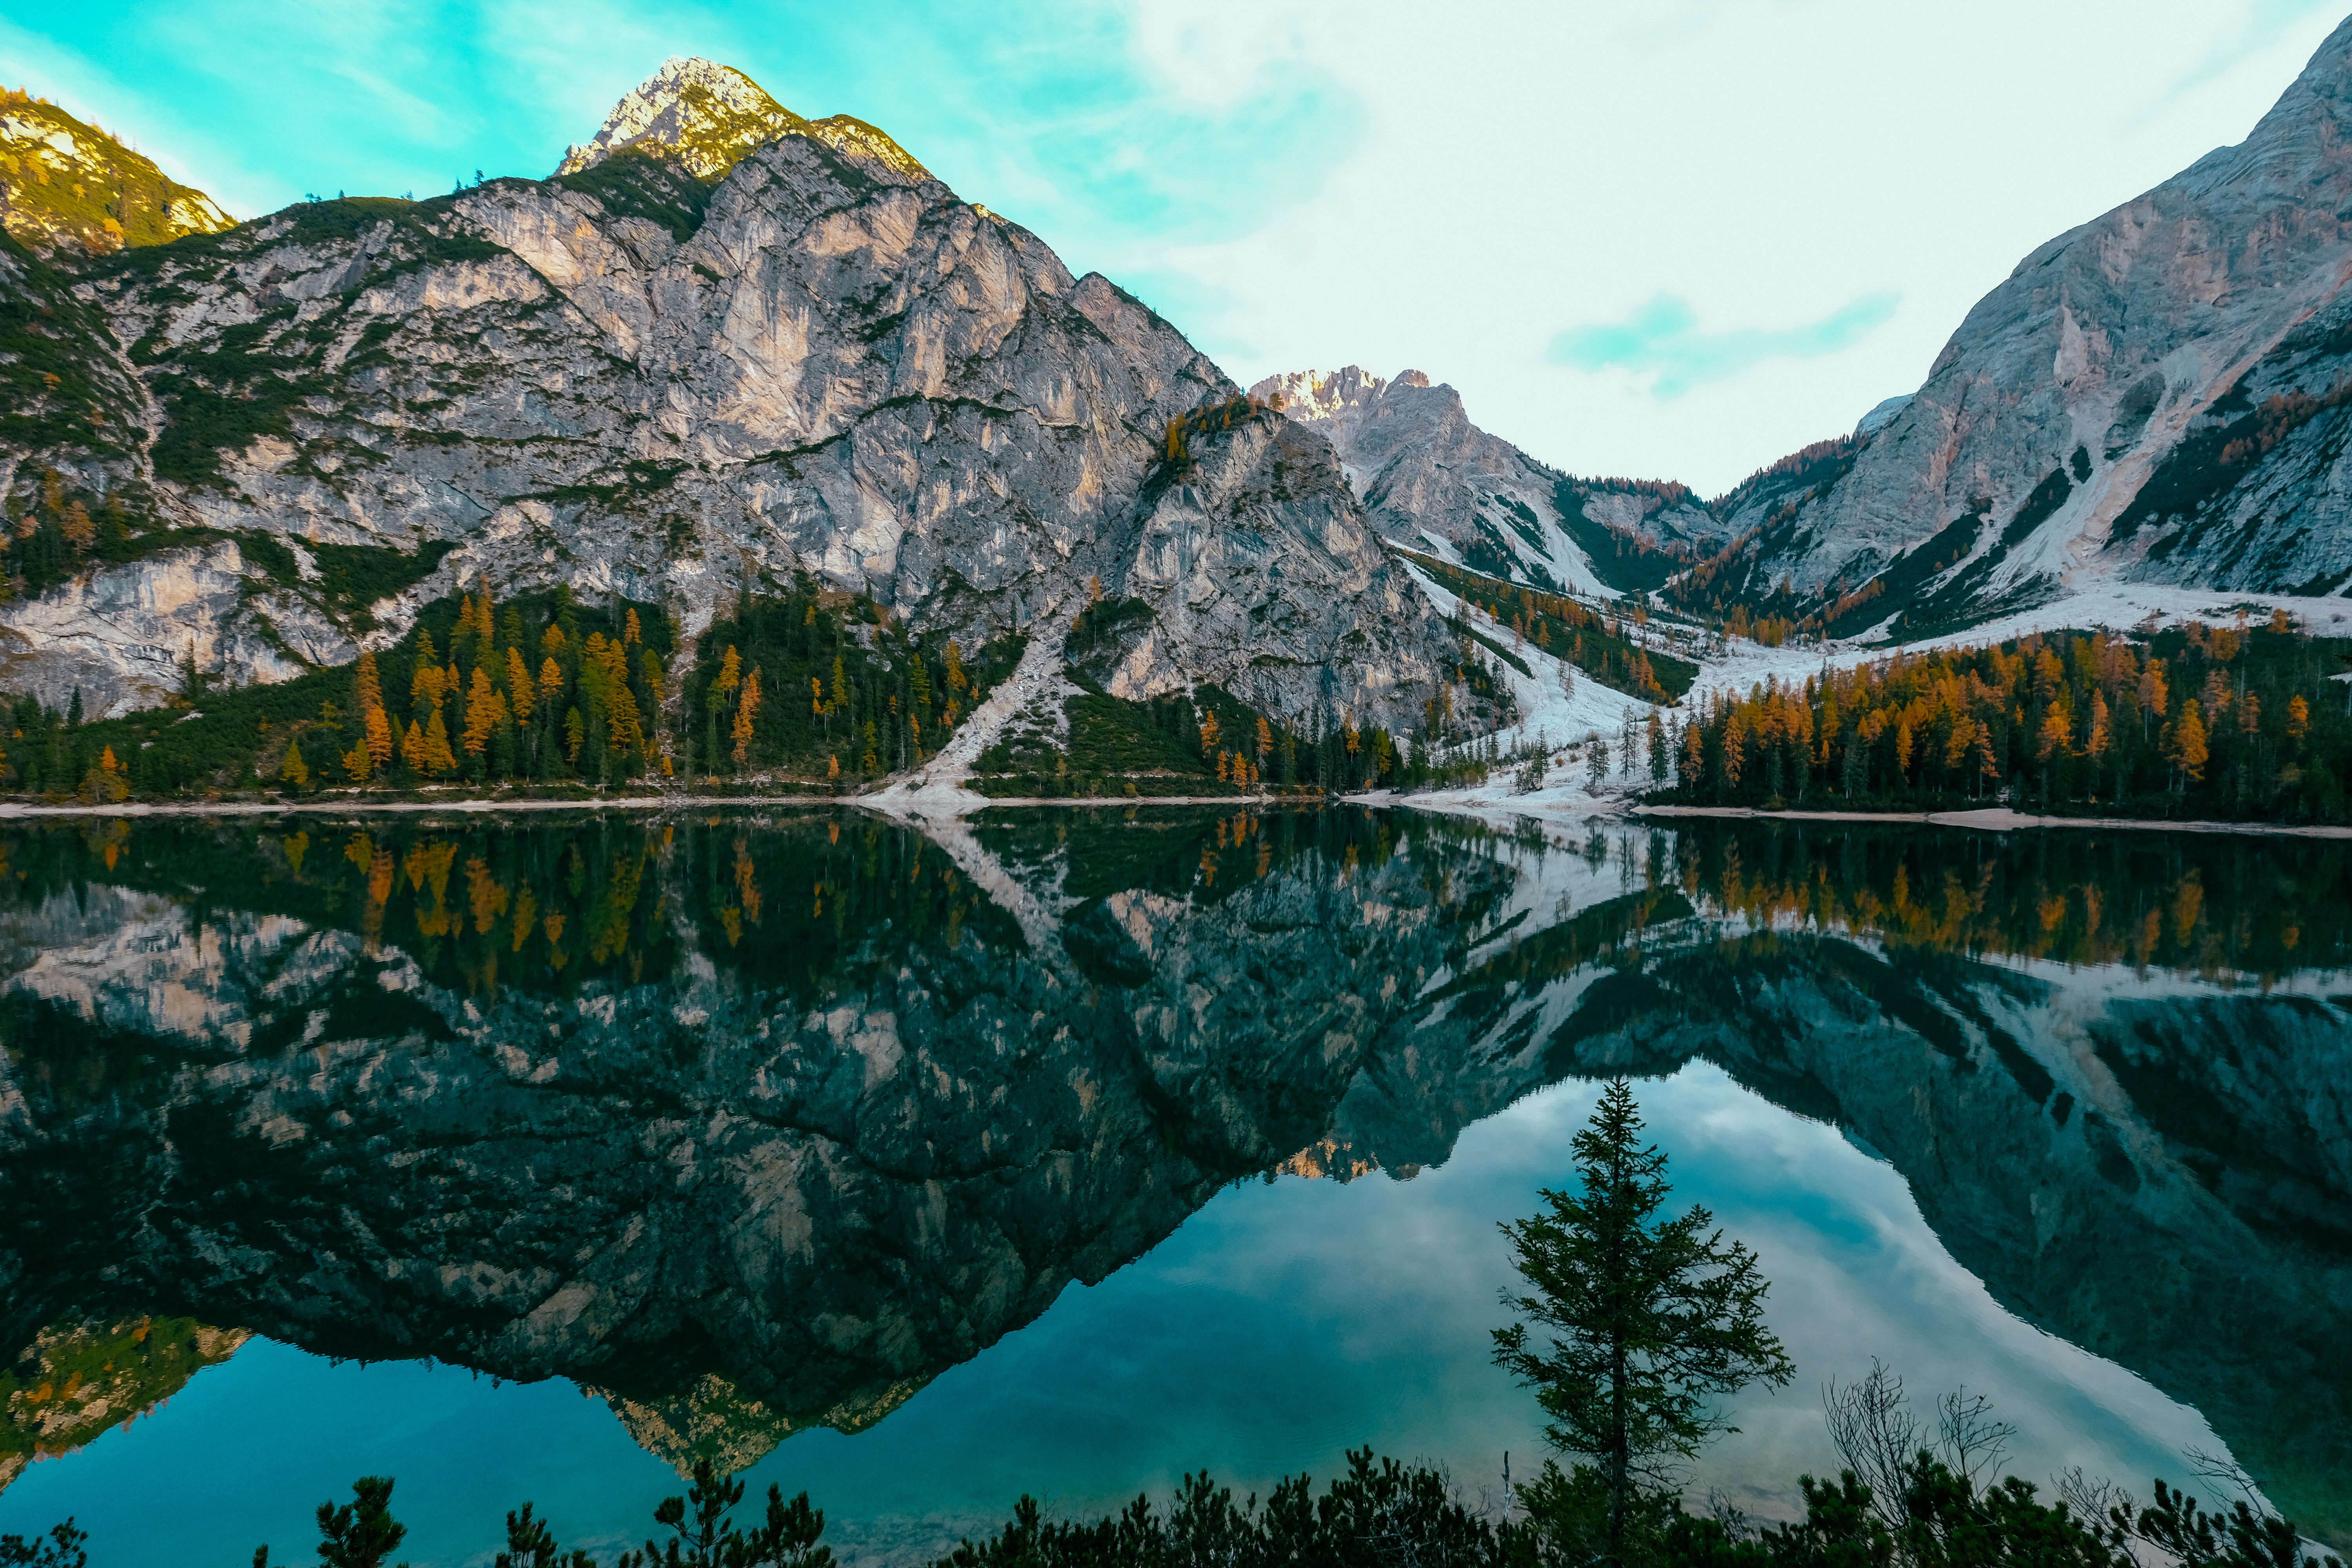
reflection, nature, water, wilderness, mountain, mountainous landforms, lake, mount scenery, tarn, sky, national park, leaf, mountain range, glacial lake, moraine, bank, tree, fjord, watercourse, highland, landscape, terrain, alps, fell, crater lake, reservoir, water resources, glacial landform, computer wallpaper, winter, elevation